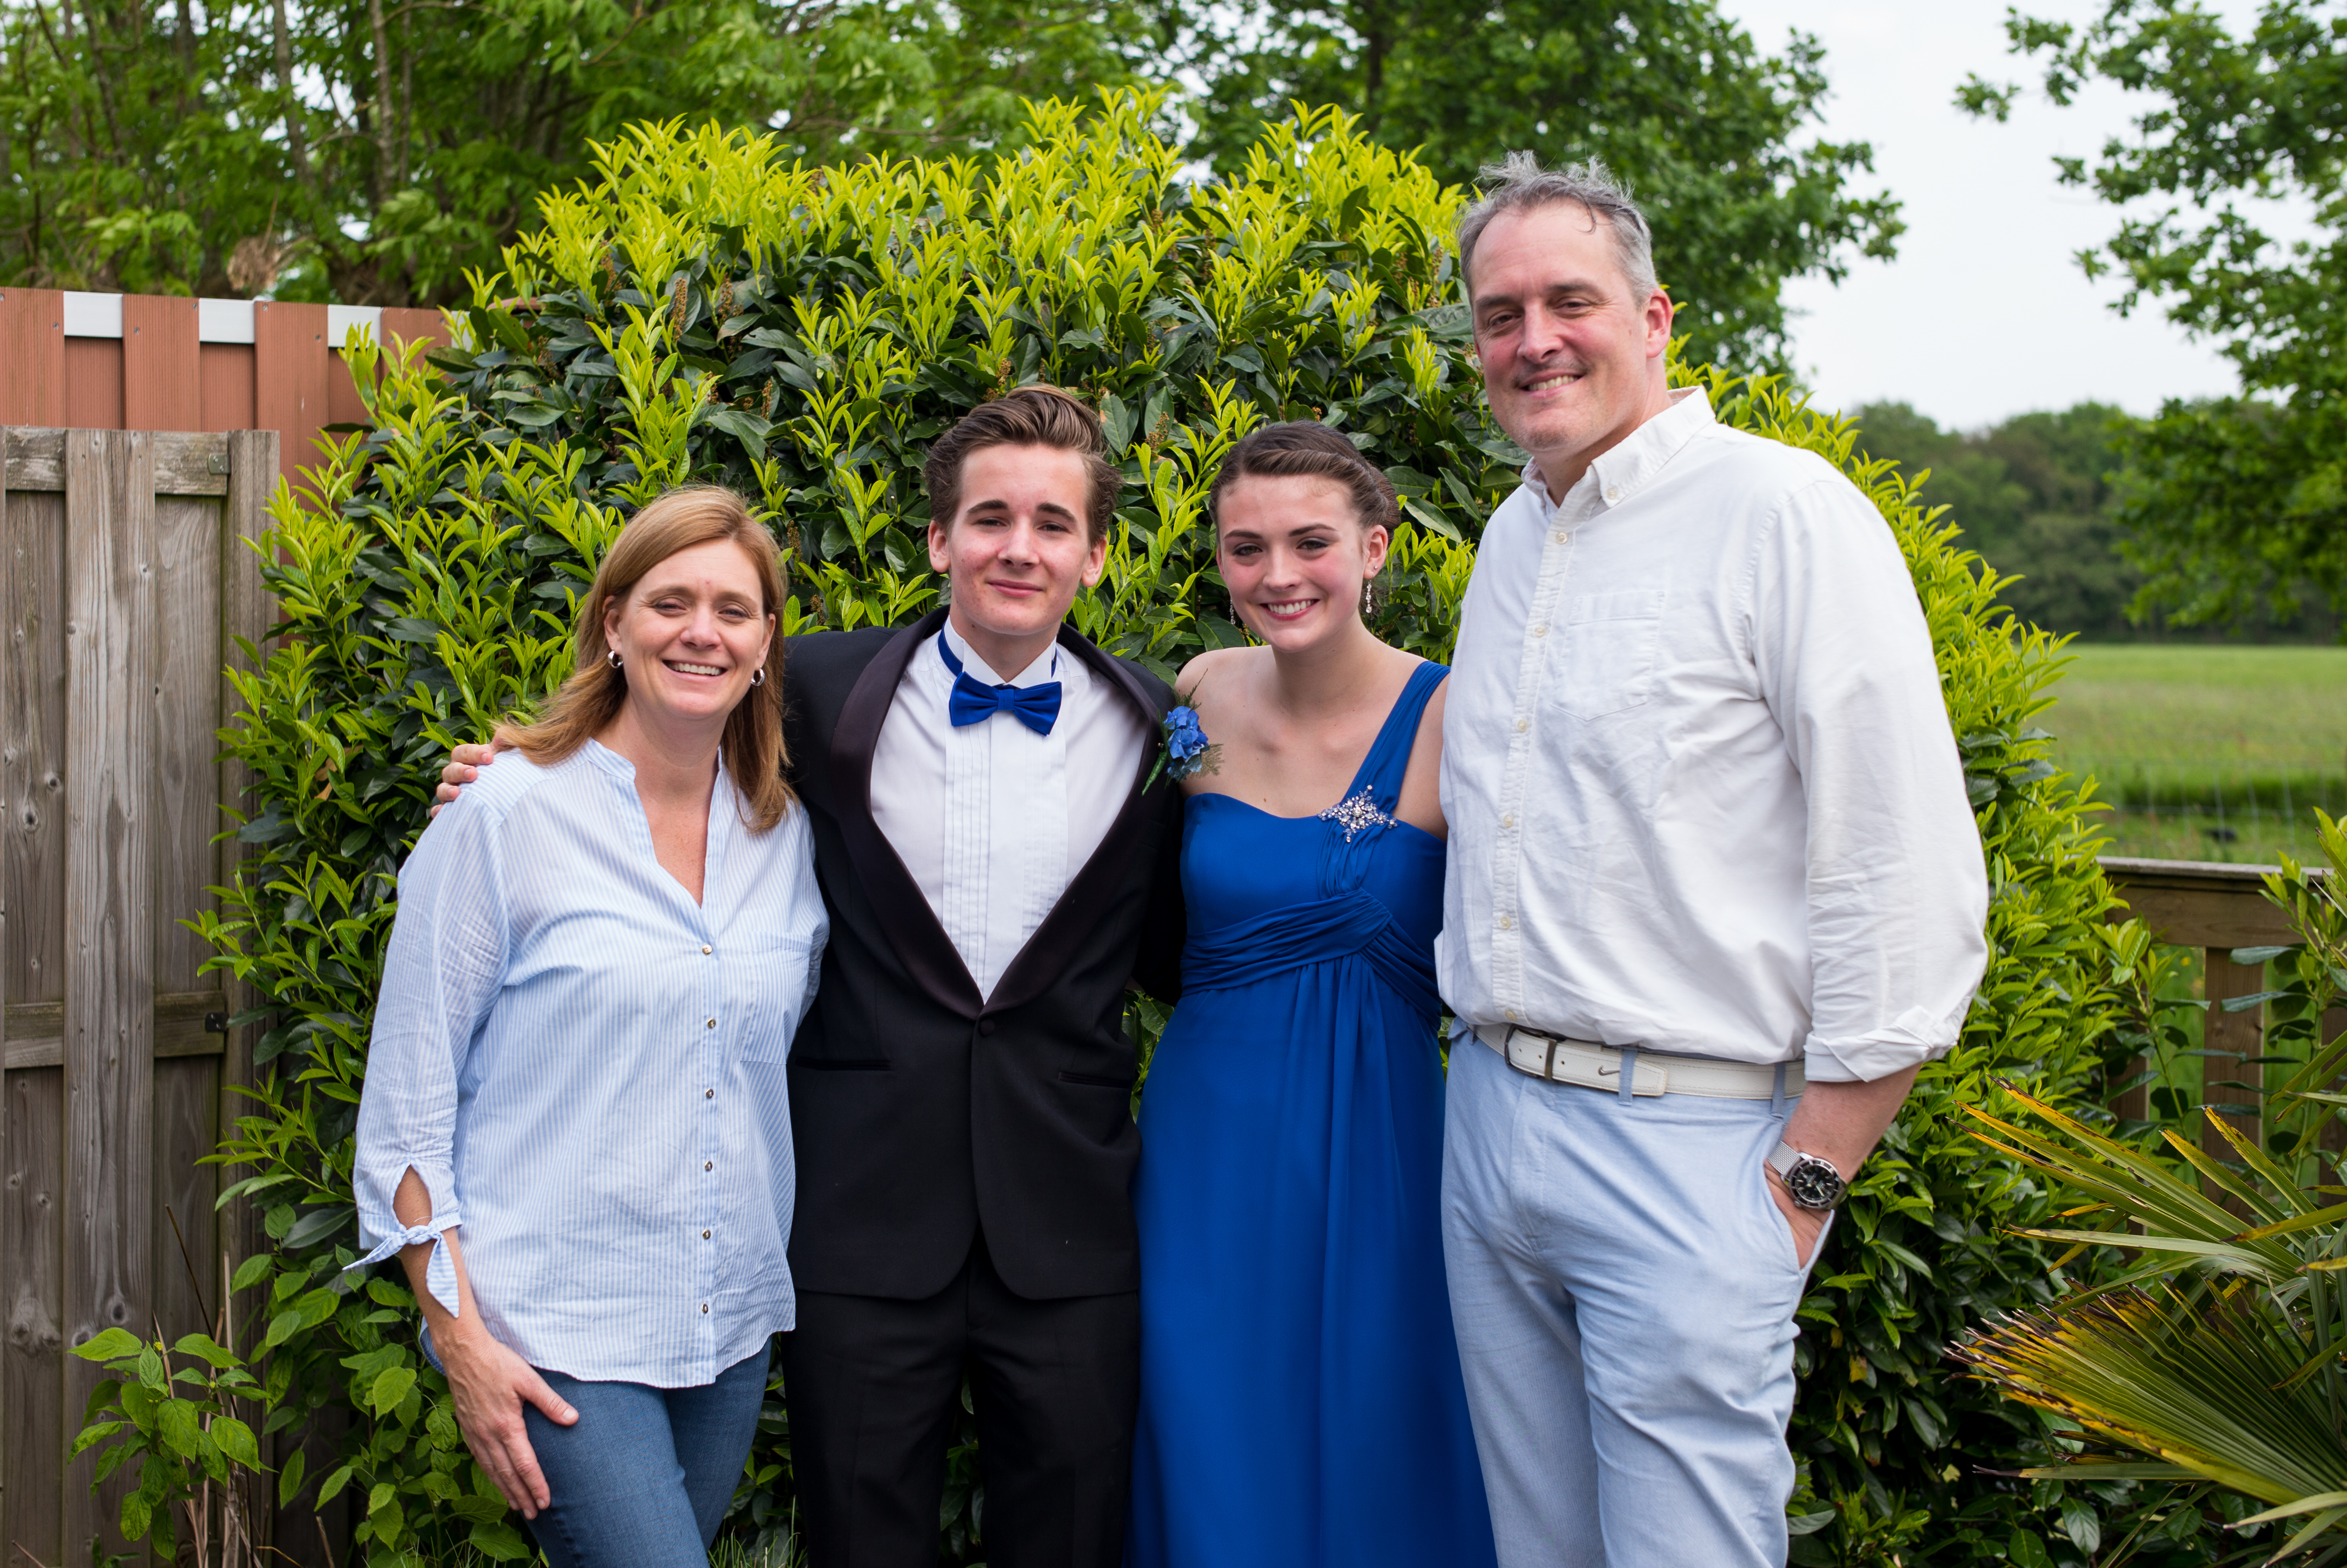
man, people, girl, woman, boy, europe, portrait, high, garden, wedding, bride, groom, tuxedo, family, ceremony, bowtie, holland, hague, netherlands, m, dress, students, party, ball, 50, school, junior, leica, 240, summilux, prom